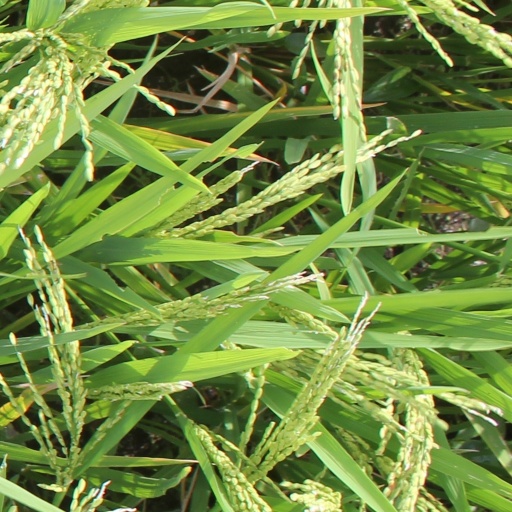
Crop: rice